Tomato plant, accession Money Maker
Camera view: tilt-top (135 deg); turntable rotation: 270 degrees
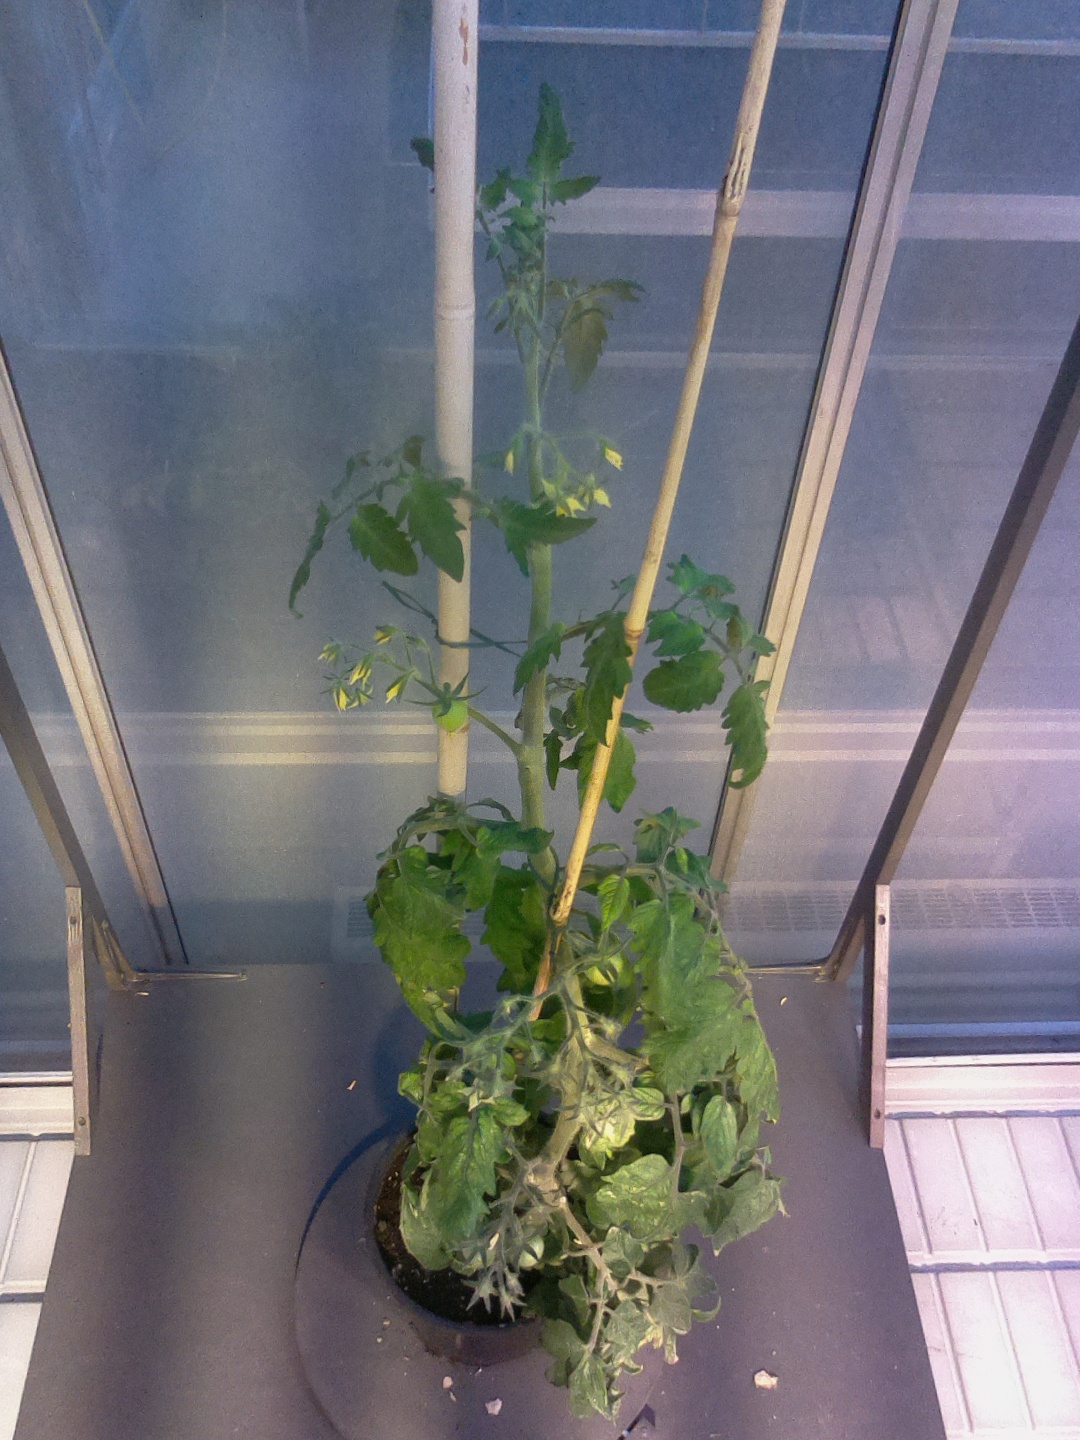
BBCH growth stage 71: 10%-20% of final fruit size